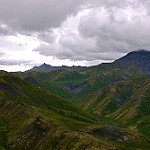
Scene: Outdoor